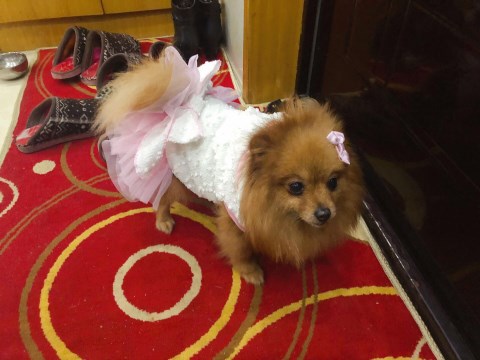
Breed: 1936-n000005-Pomeranian